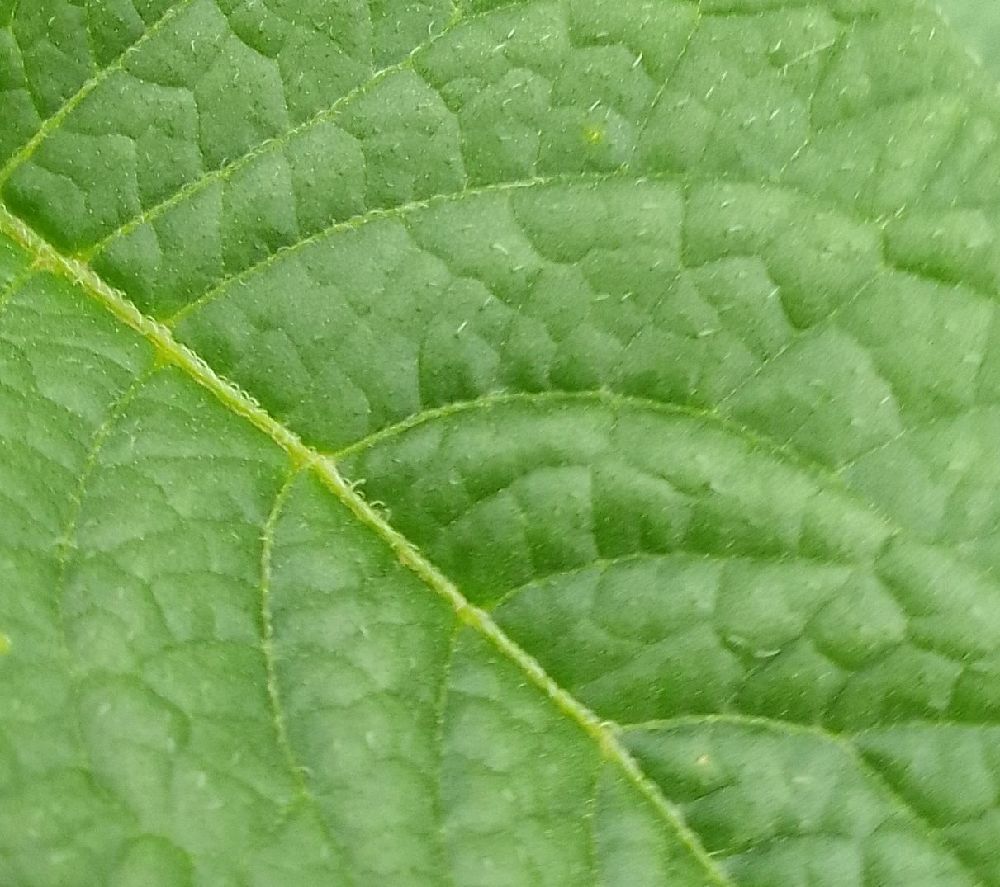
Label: Healthy